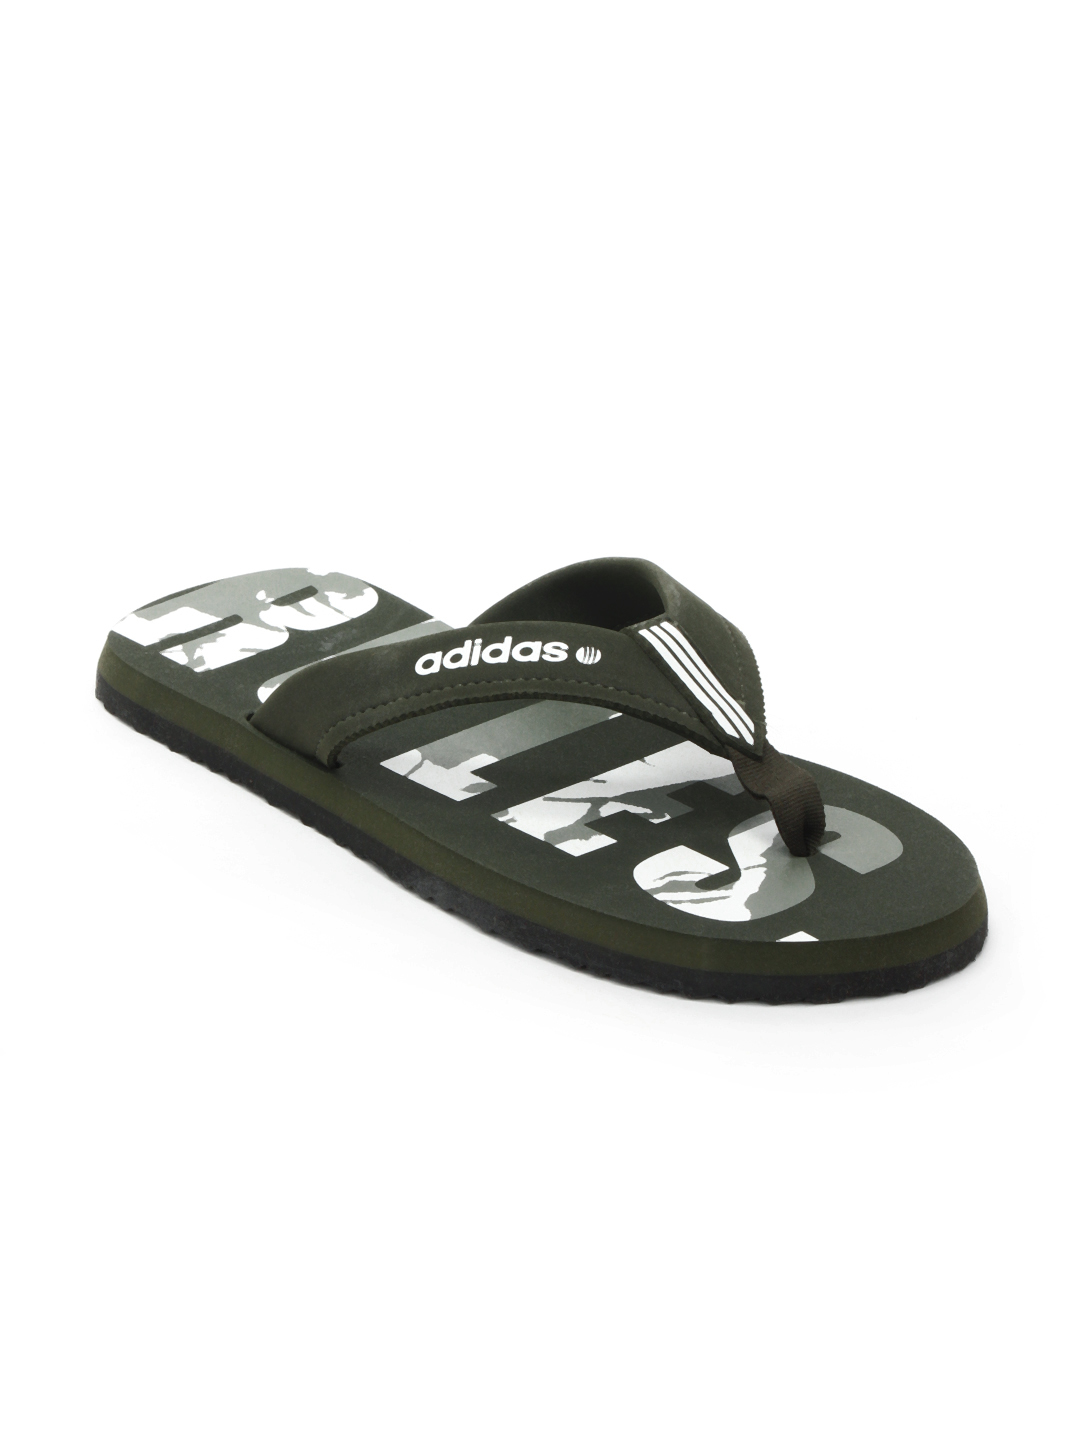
ADIDAS Men Olive Flip Flops
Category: Footwear / Flip Flops / Flip Flops
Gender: Men
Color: Olive
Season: Summer 2012
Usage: Casual